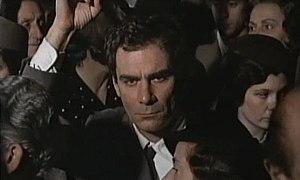
Le Suspect est un film italien dramatique réalisé par Francesco Maselli en 1975.